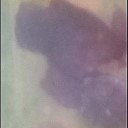
Label: Leaf_rust